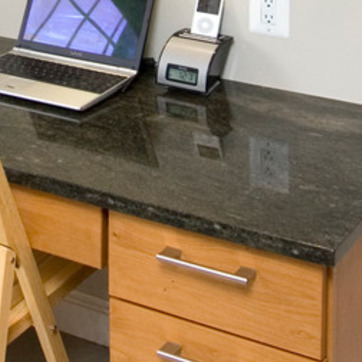
Material: polishedstone